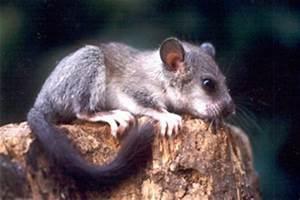
squirrel